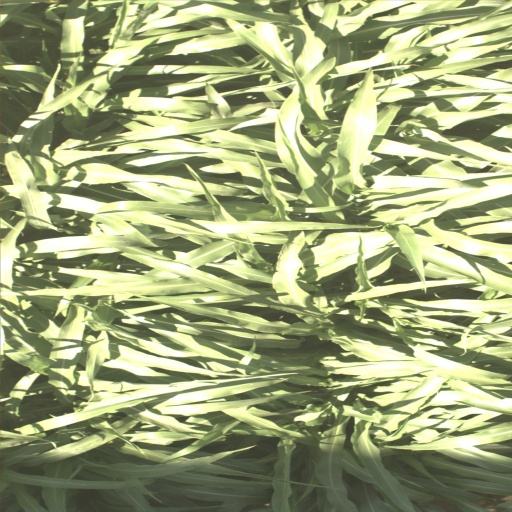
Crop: sorghum